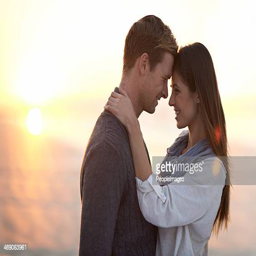
going in for the kiss